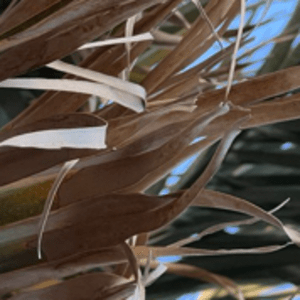
Label: Potassium Deficiency